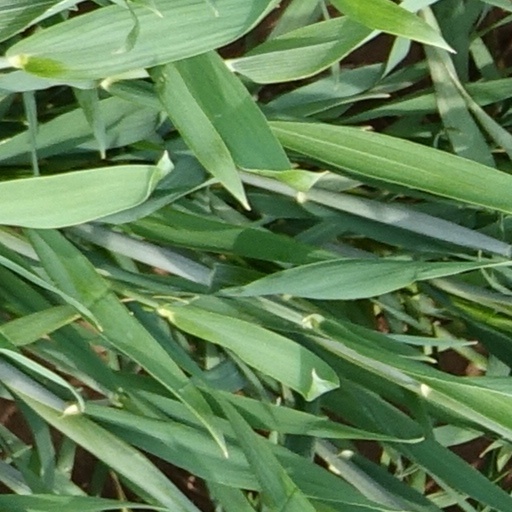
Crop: wheat